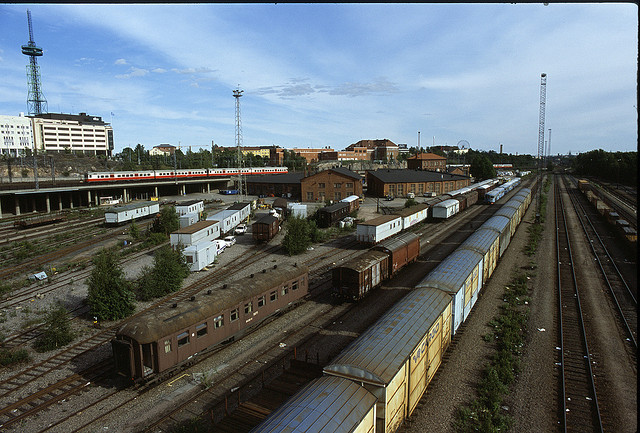
user: Given an image and a question. Answer the question in a short answer. Question: What is the name for the type of clouds in the sky of this photo? Short Answer:
assistant: stratus